Quorn F.C.

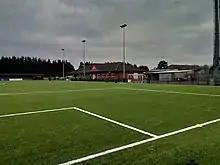
The clubhouse in 2019

The club was founded in 1924 by attendees of the local Wesleyan Chapel and accordingly was named Quorn Methodists F.C., changing its name in 1952. In 1937 the club joined the Leicestershire Senior League. Immediately after World War II they played in the Central Division, and then from 1948 in Division 2 after a league re-organisation. Quorn won this division in 1950 and then followed up by winning the first division the following season.